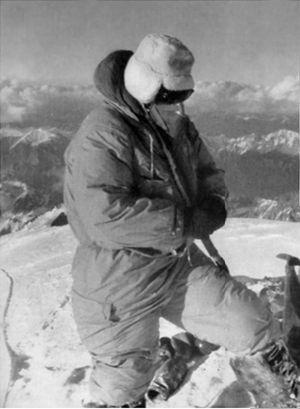
La liste de grimpeurs et d'alpinistes est la liste des personnes notables pour leurs activités d'alpinisme, d'escalade.
L’expédition italienne au K2 de 1954 est une expédition alpine parrainée par le Club alpin italien, par le Conseil national de la recherche, l'Istituto Geografico Militare et l’État italien. Sa conduite est confiée à Ardito Desio. Le 31 juillet 1954, deux membres de l'expédition atteignent le sommet du K2 — la deuxième montagne la plus élevée au monde derrière l'Everest — pour la première fois de l'Histoire.
Achille Compagnoni est un alpiniste italien né le 26 septembre 1914 à Santa Caterina di Valfurva et mort le 13 mai 2009 à Aoste, à l'âge de 94 ans.
Le K2 est un sommet du massif du Karakoram situé sur la frontière sino-pakistanaise dans la région autonome du Gilgit-Baltistan. C'est le deuxième plus haut sommet du monde avec une altitude officielle de 8 611 m. Il est surnommé « montagne Sauvage » en raison de la difficulté de son ascension, ou « montagne sans pitié ».